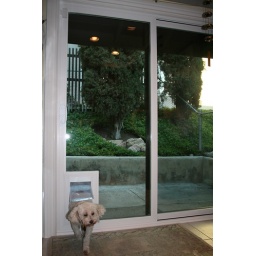
Now your dog can come in and out of your house in style!